Mount Isa

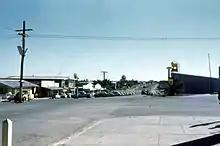
Mt Isa Street, 1962

The Kalkadoon people first came into contact with advancing European pastoralists and miners in the mid 1860s, following the Burke and Wills expedition to the Cape York Peninsula in 1861. As settlers and prospectors pressed further into their lands the Kalkadoon set out on one of Australia's most successful guerrilla wars, now known as the Kalkadoon Wars which took place from about 1871 to 1884. Their success continued until at Battle Mountain in 1884, when Kalkadoon people killed five Native Police and a prominent pastoralist. Only 29 Kalkadoon people survived. In response, the Queensland Government sending a large contingent of heavily armed patrols who chased surviving tribe members. It is estimated that 900 Kalkadoon people were killed during this six-year campaign. There is now a memorial near the site of the Black Mountain.